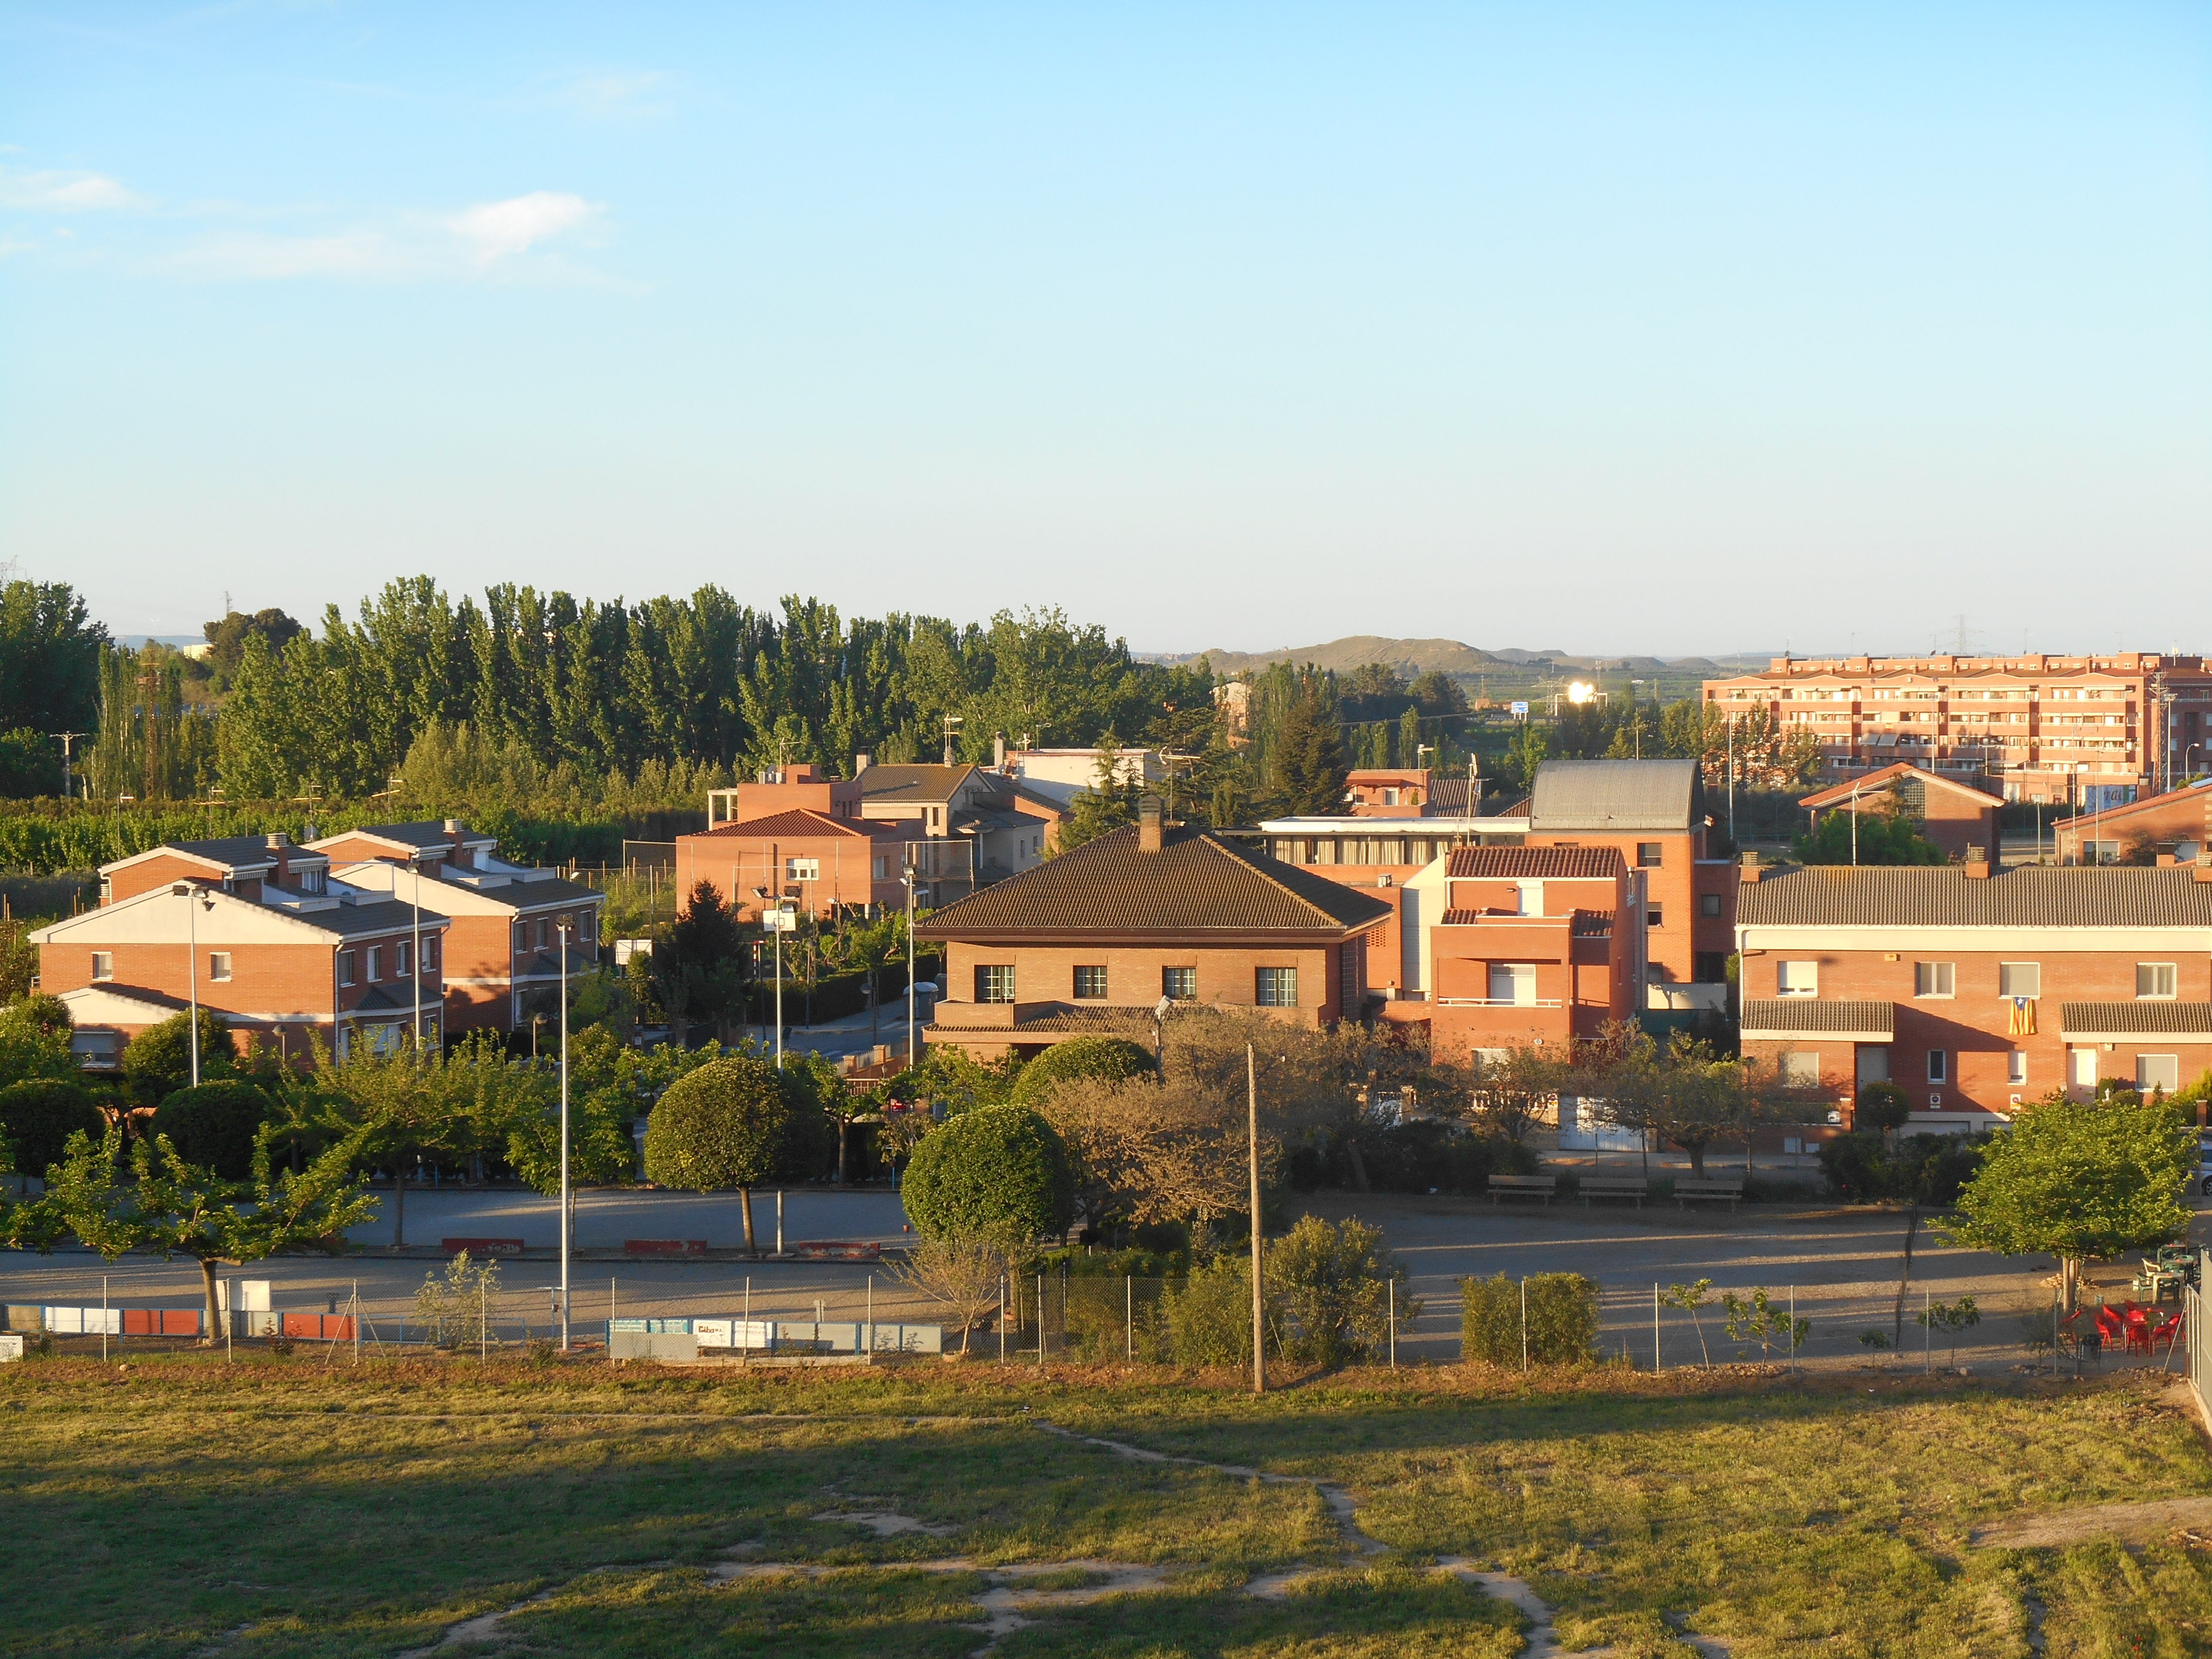
landscape, architecture, town, urban, cityscape, vacation, village, suburb, construction, sunny, district, spain, buildings, houses, catalonia, estate, neighbourhood, rural area, residential area, human settlement